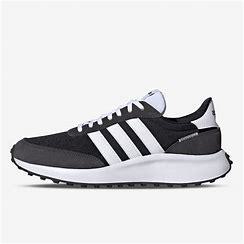
Brand: Adidas
Model: Run 70S